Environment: lab
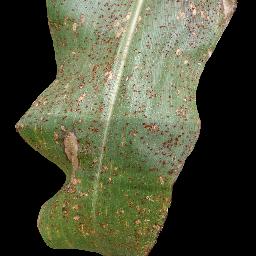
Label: common_rust